Young Scooter

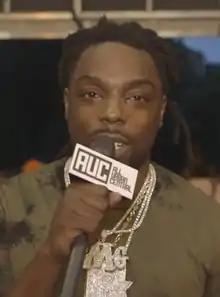
Young Scooter in 2018

Kenneth Edward Rashad Bailey (March 28, 1986 – March 28, 2025), better known by his stage name Young Scooter, was an American rapper. He was one of the first acts to sign with fellow Atlanta rapper Future's record label, Freebandz, in 2012. In 2013, he jointly signed with Waka Flocka Flame's Brick Squad Monopoly, an imprint of Gucci Mane's 1017 Records.